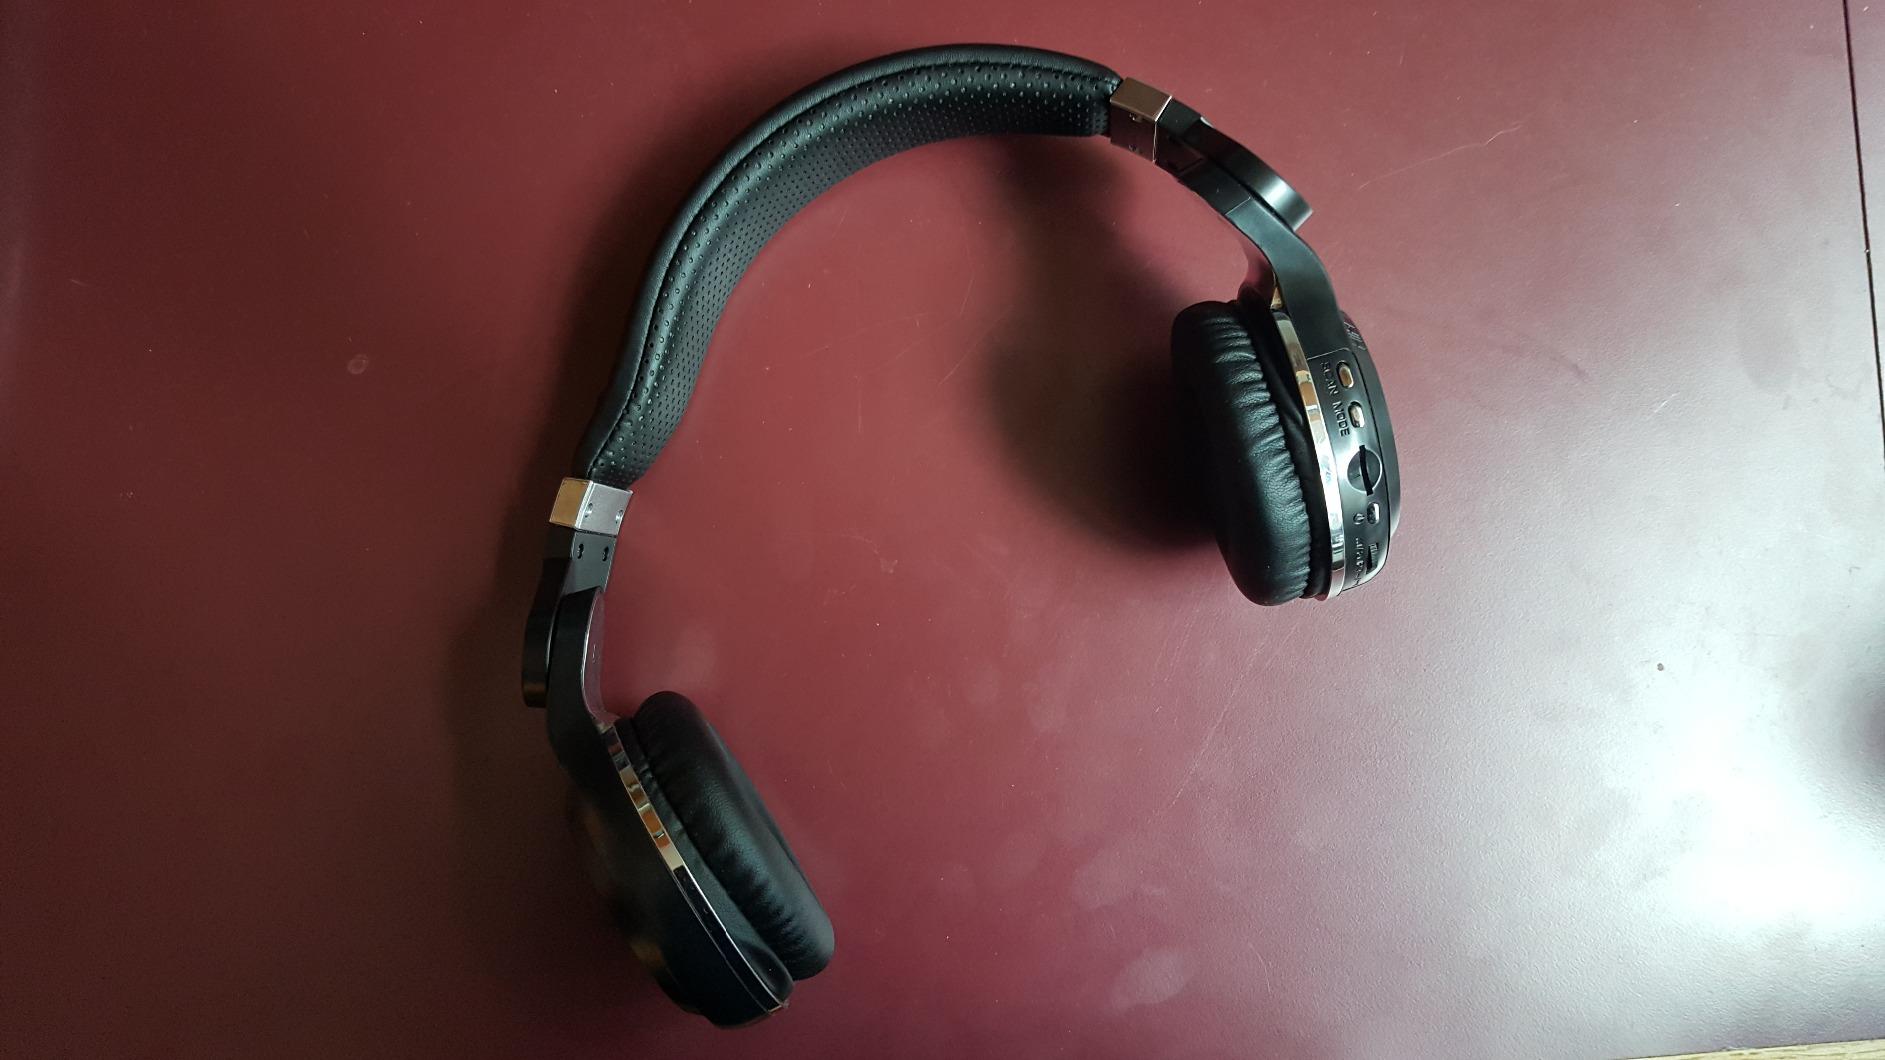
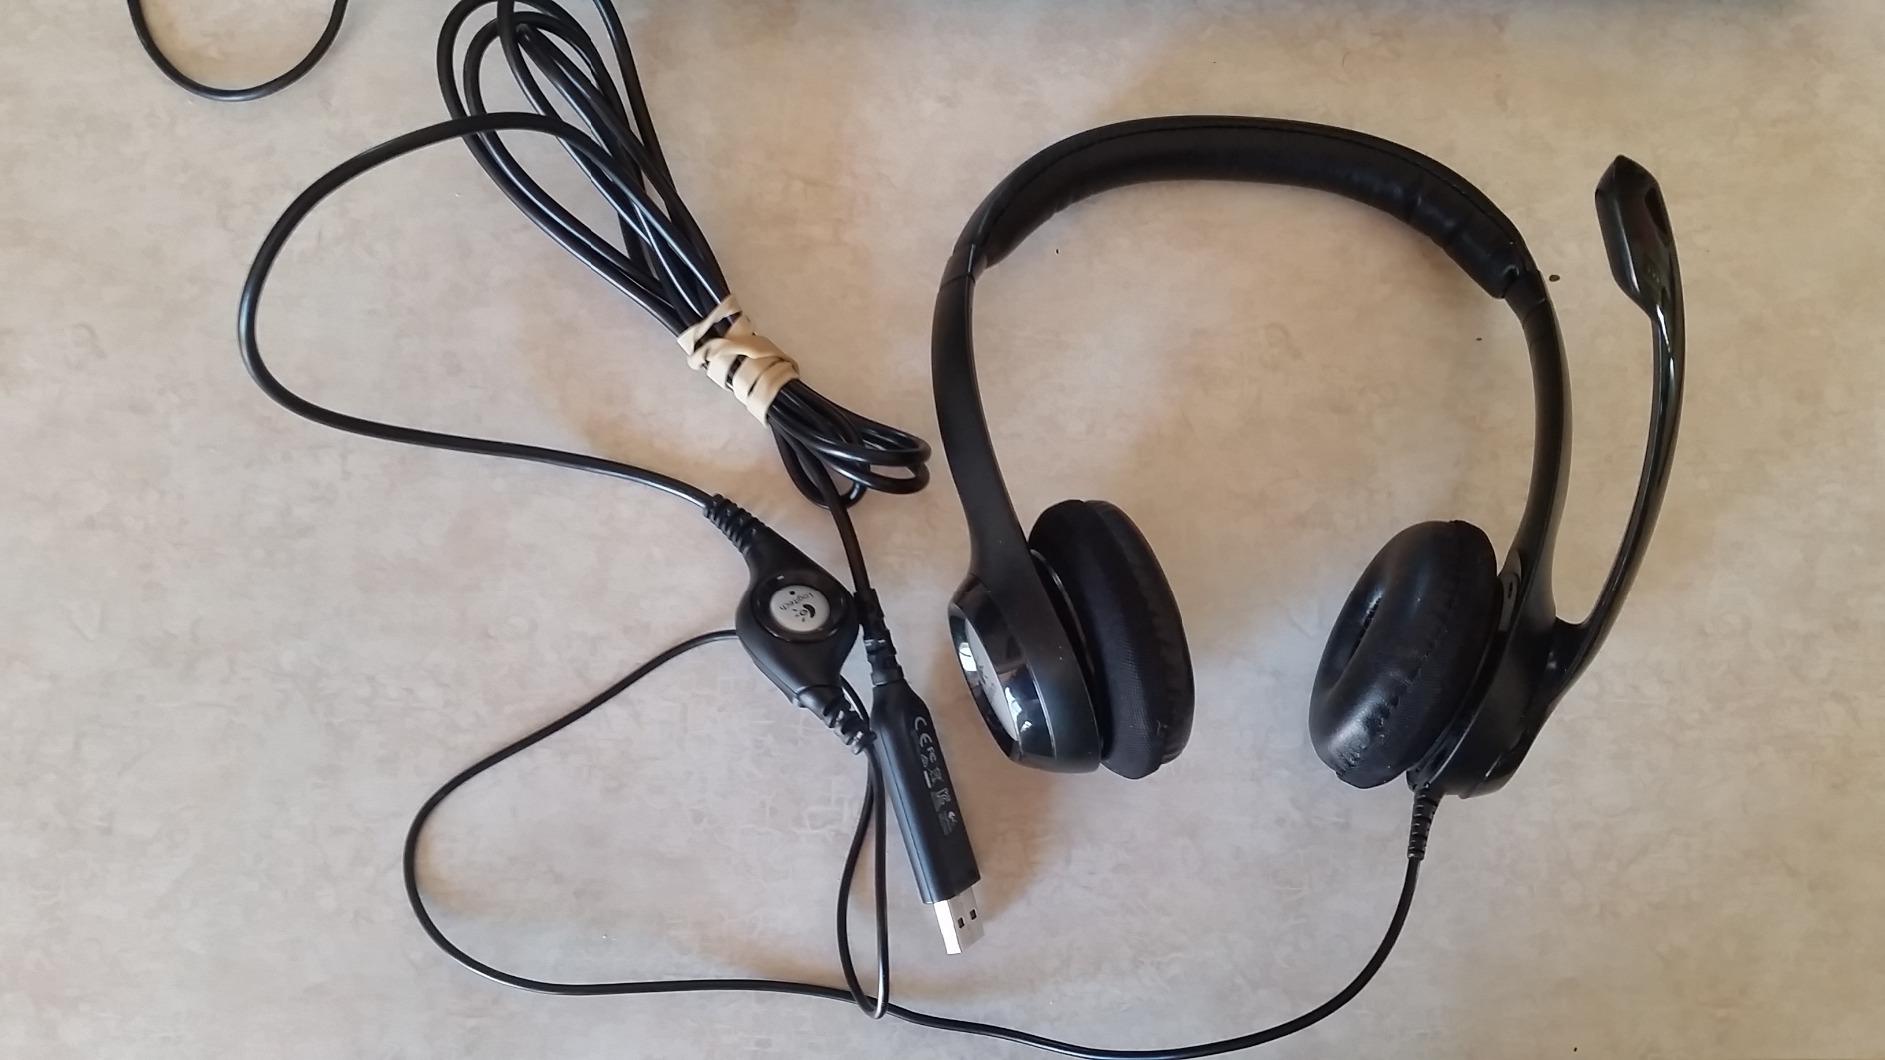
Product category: headphones
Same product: no